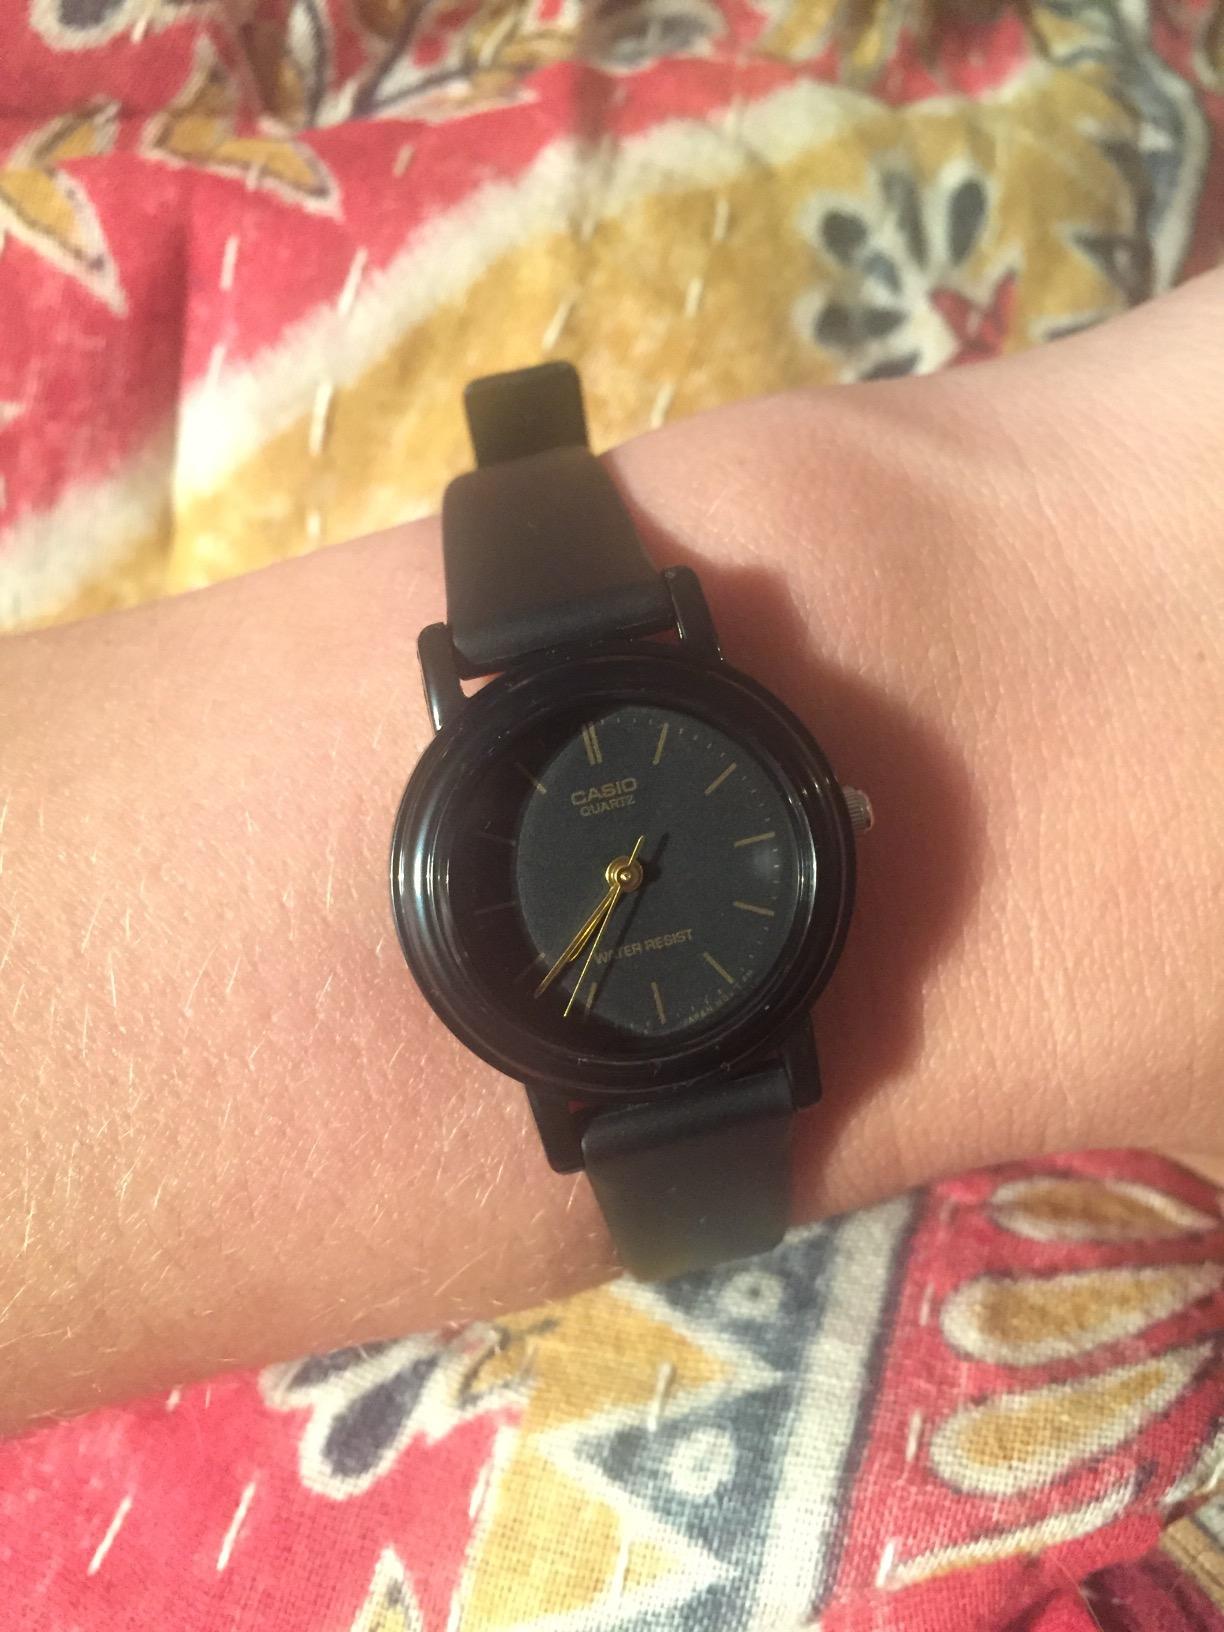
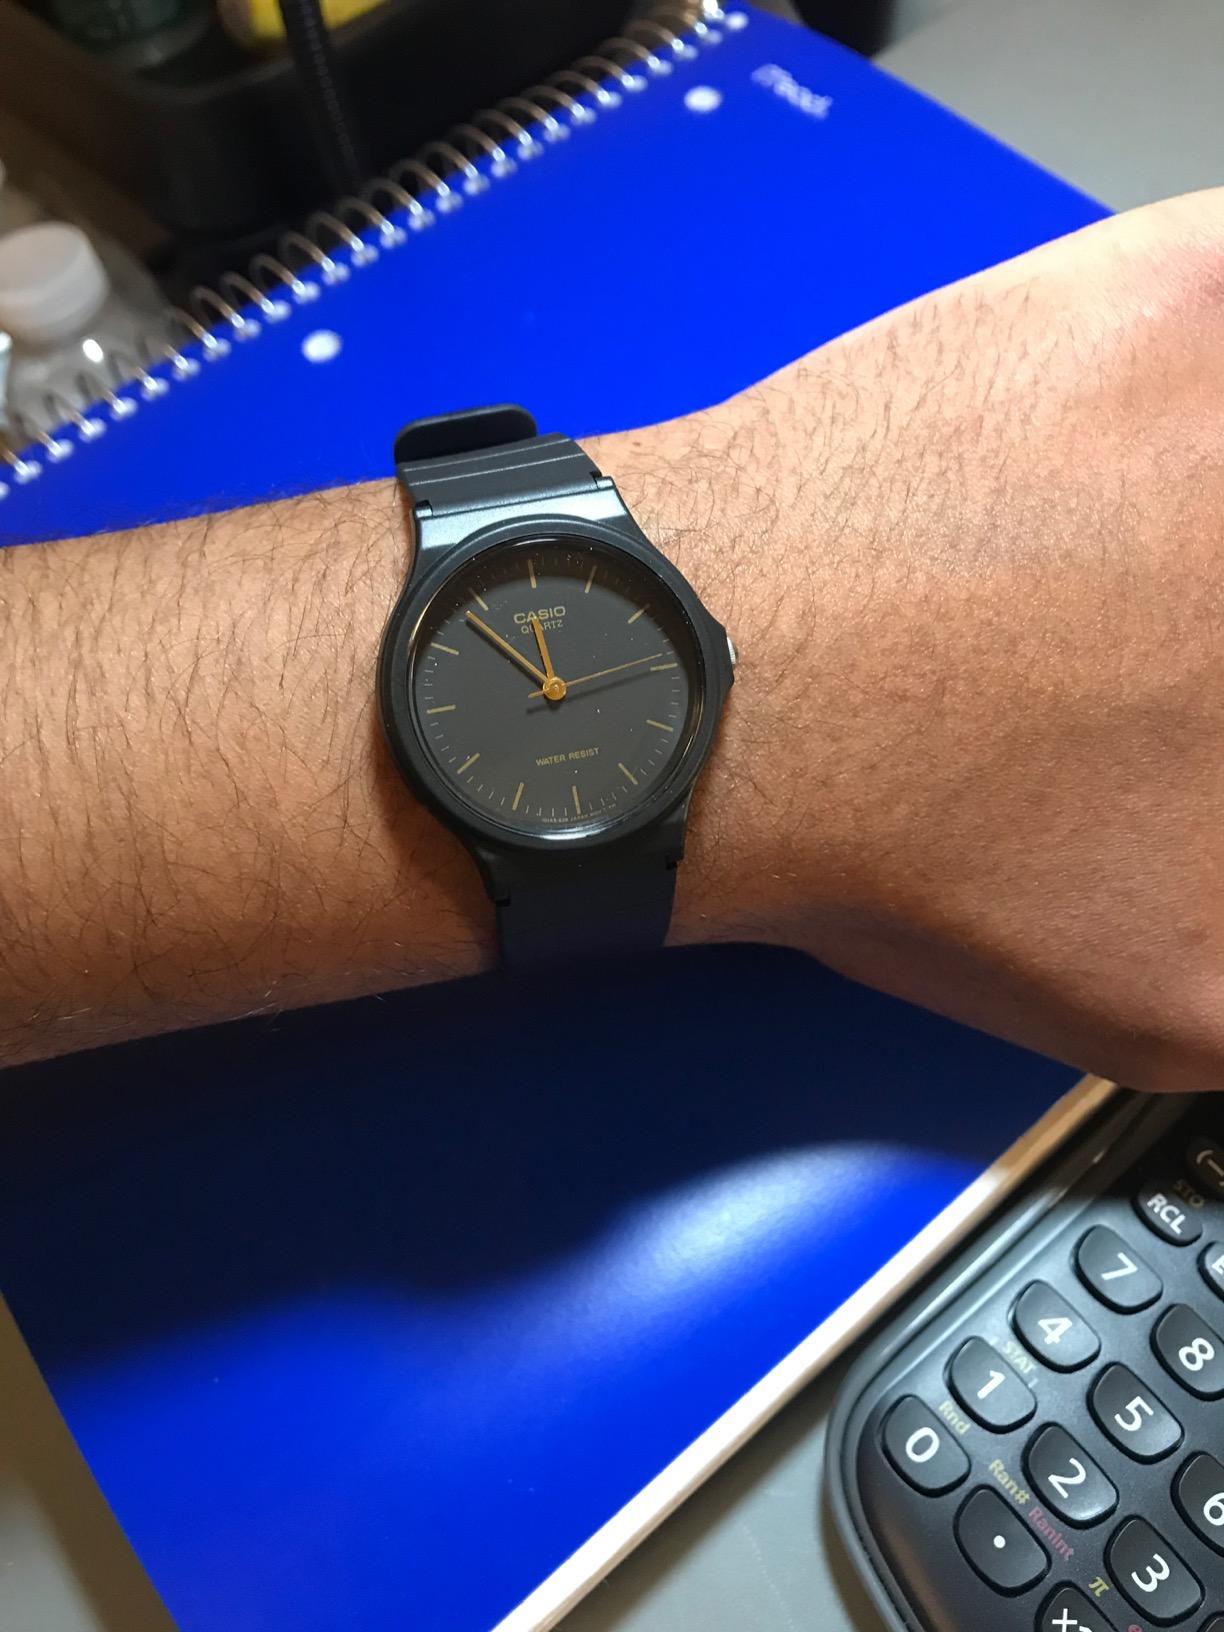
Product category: accessories_watch
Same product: no